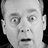
Emotion: surprise